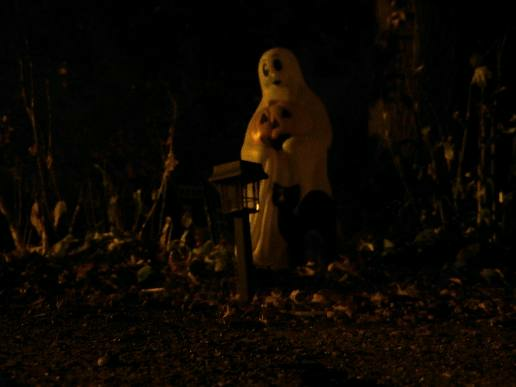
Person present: No